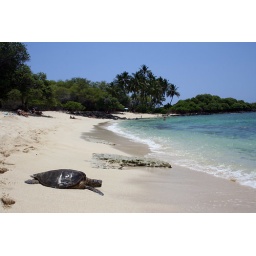
Green turtle in a beach in Hawaii